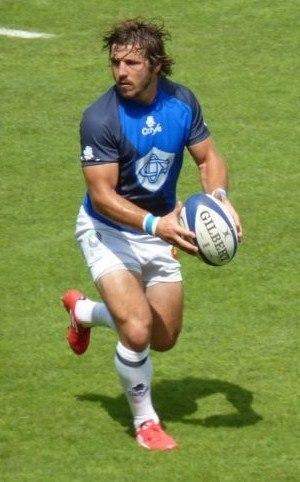
Marc Andreu du club de rugby à XV Castres olympique.
Le Castres olympique est un club français de rugby à XV situé à Castres, dans le Tarn. Créé en 1906, il évolue actuellement en Top 14.